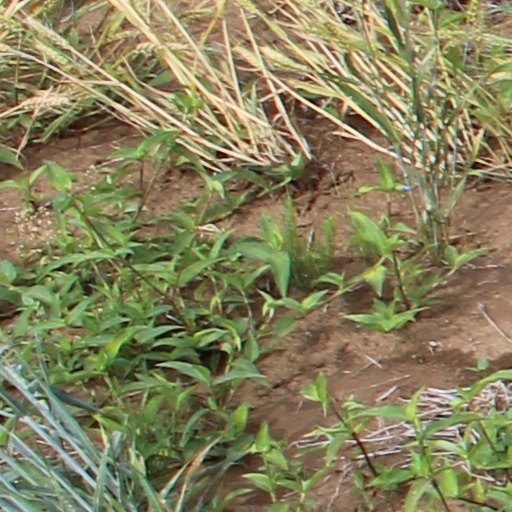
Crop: wheat